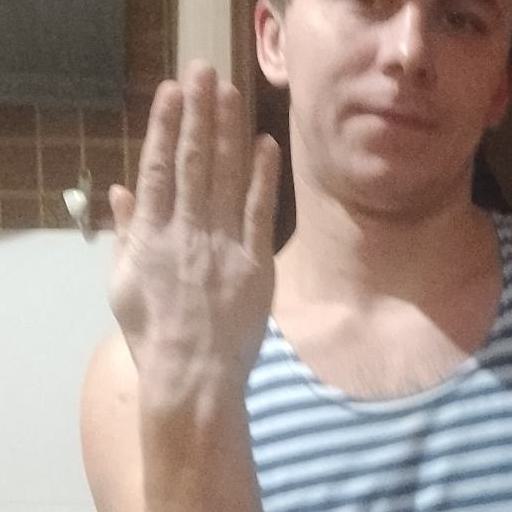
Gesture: stop_inverted